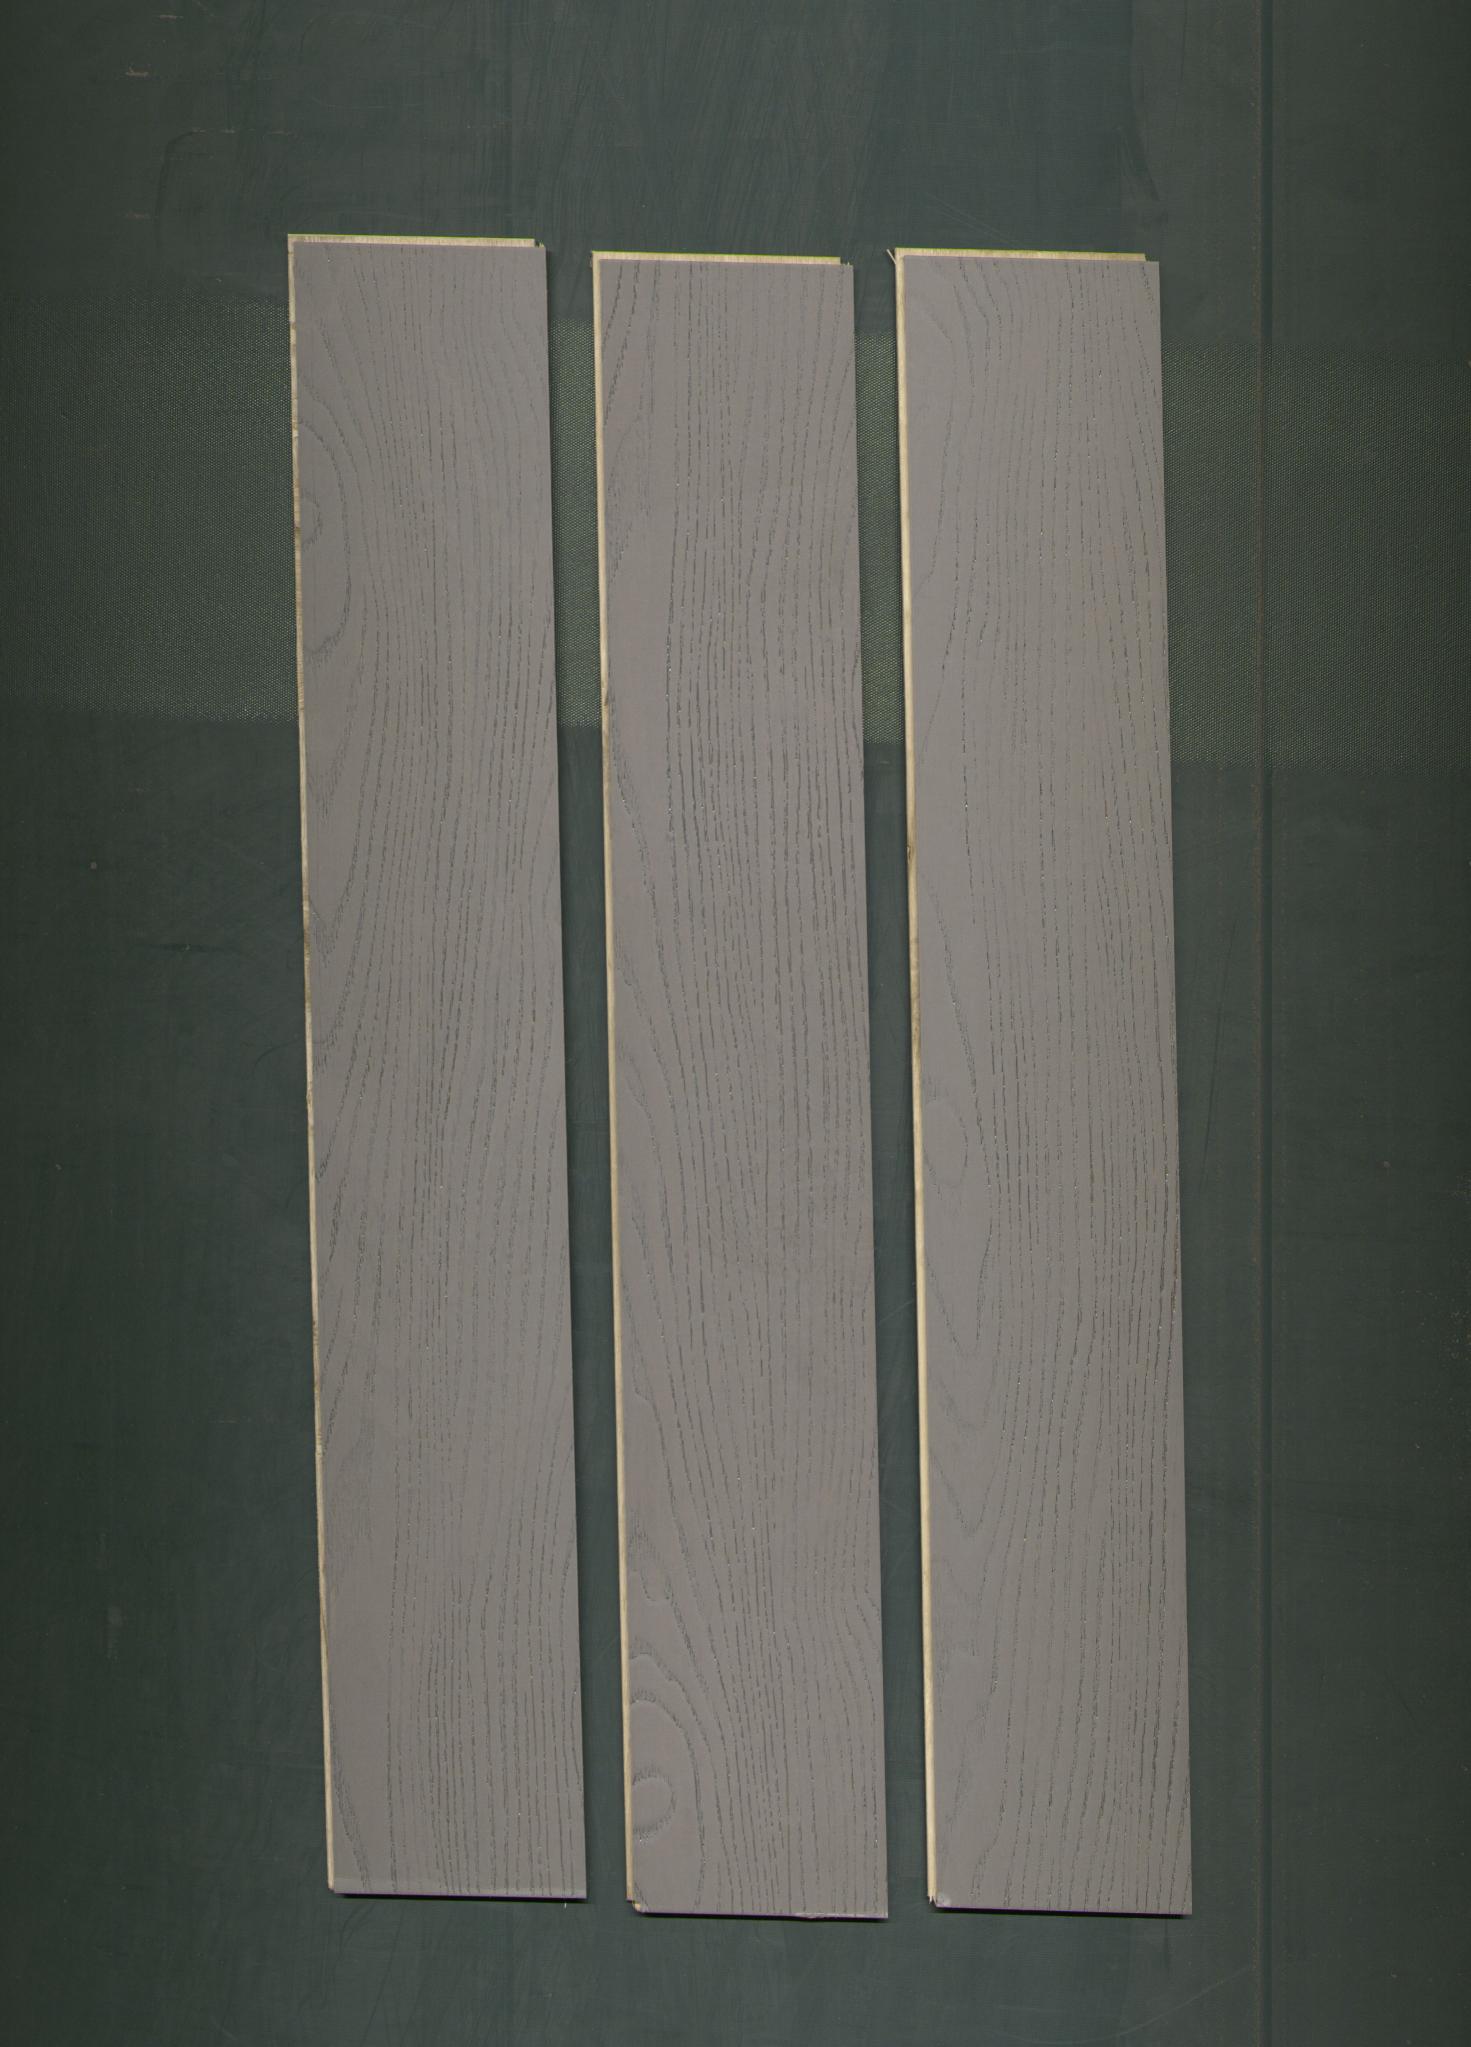
Label: mixers